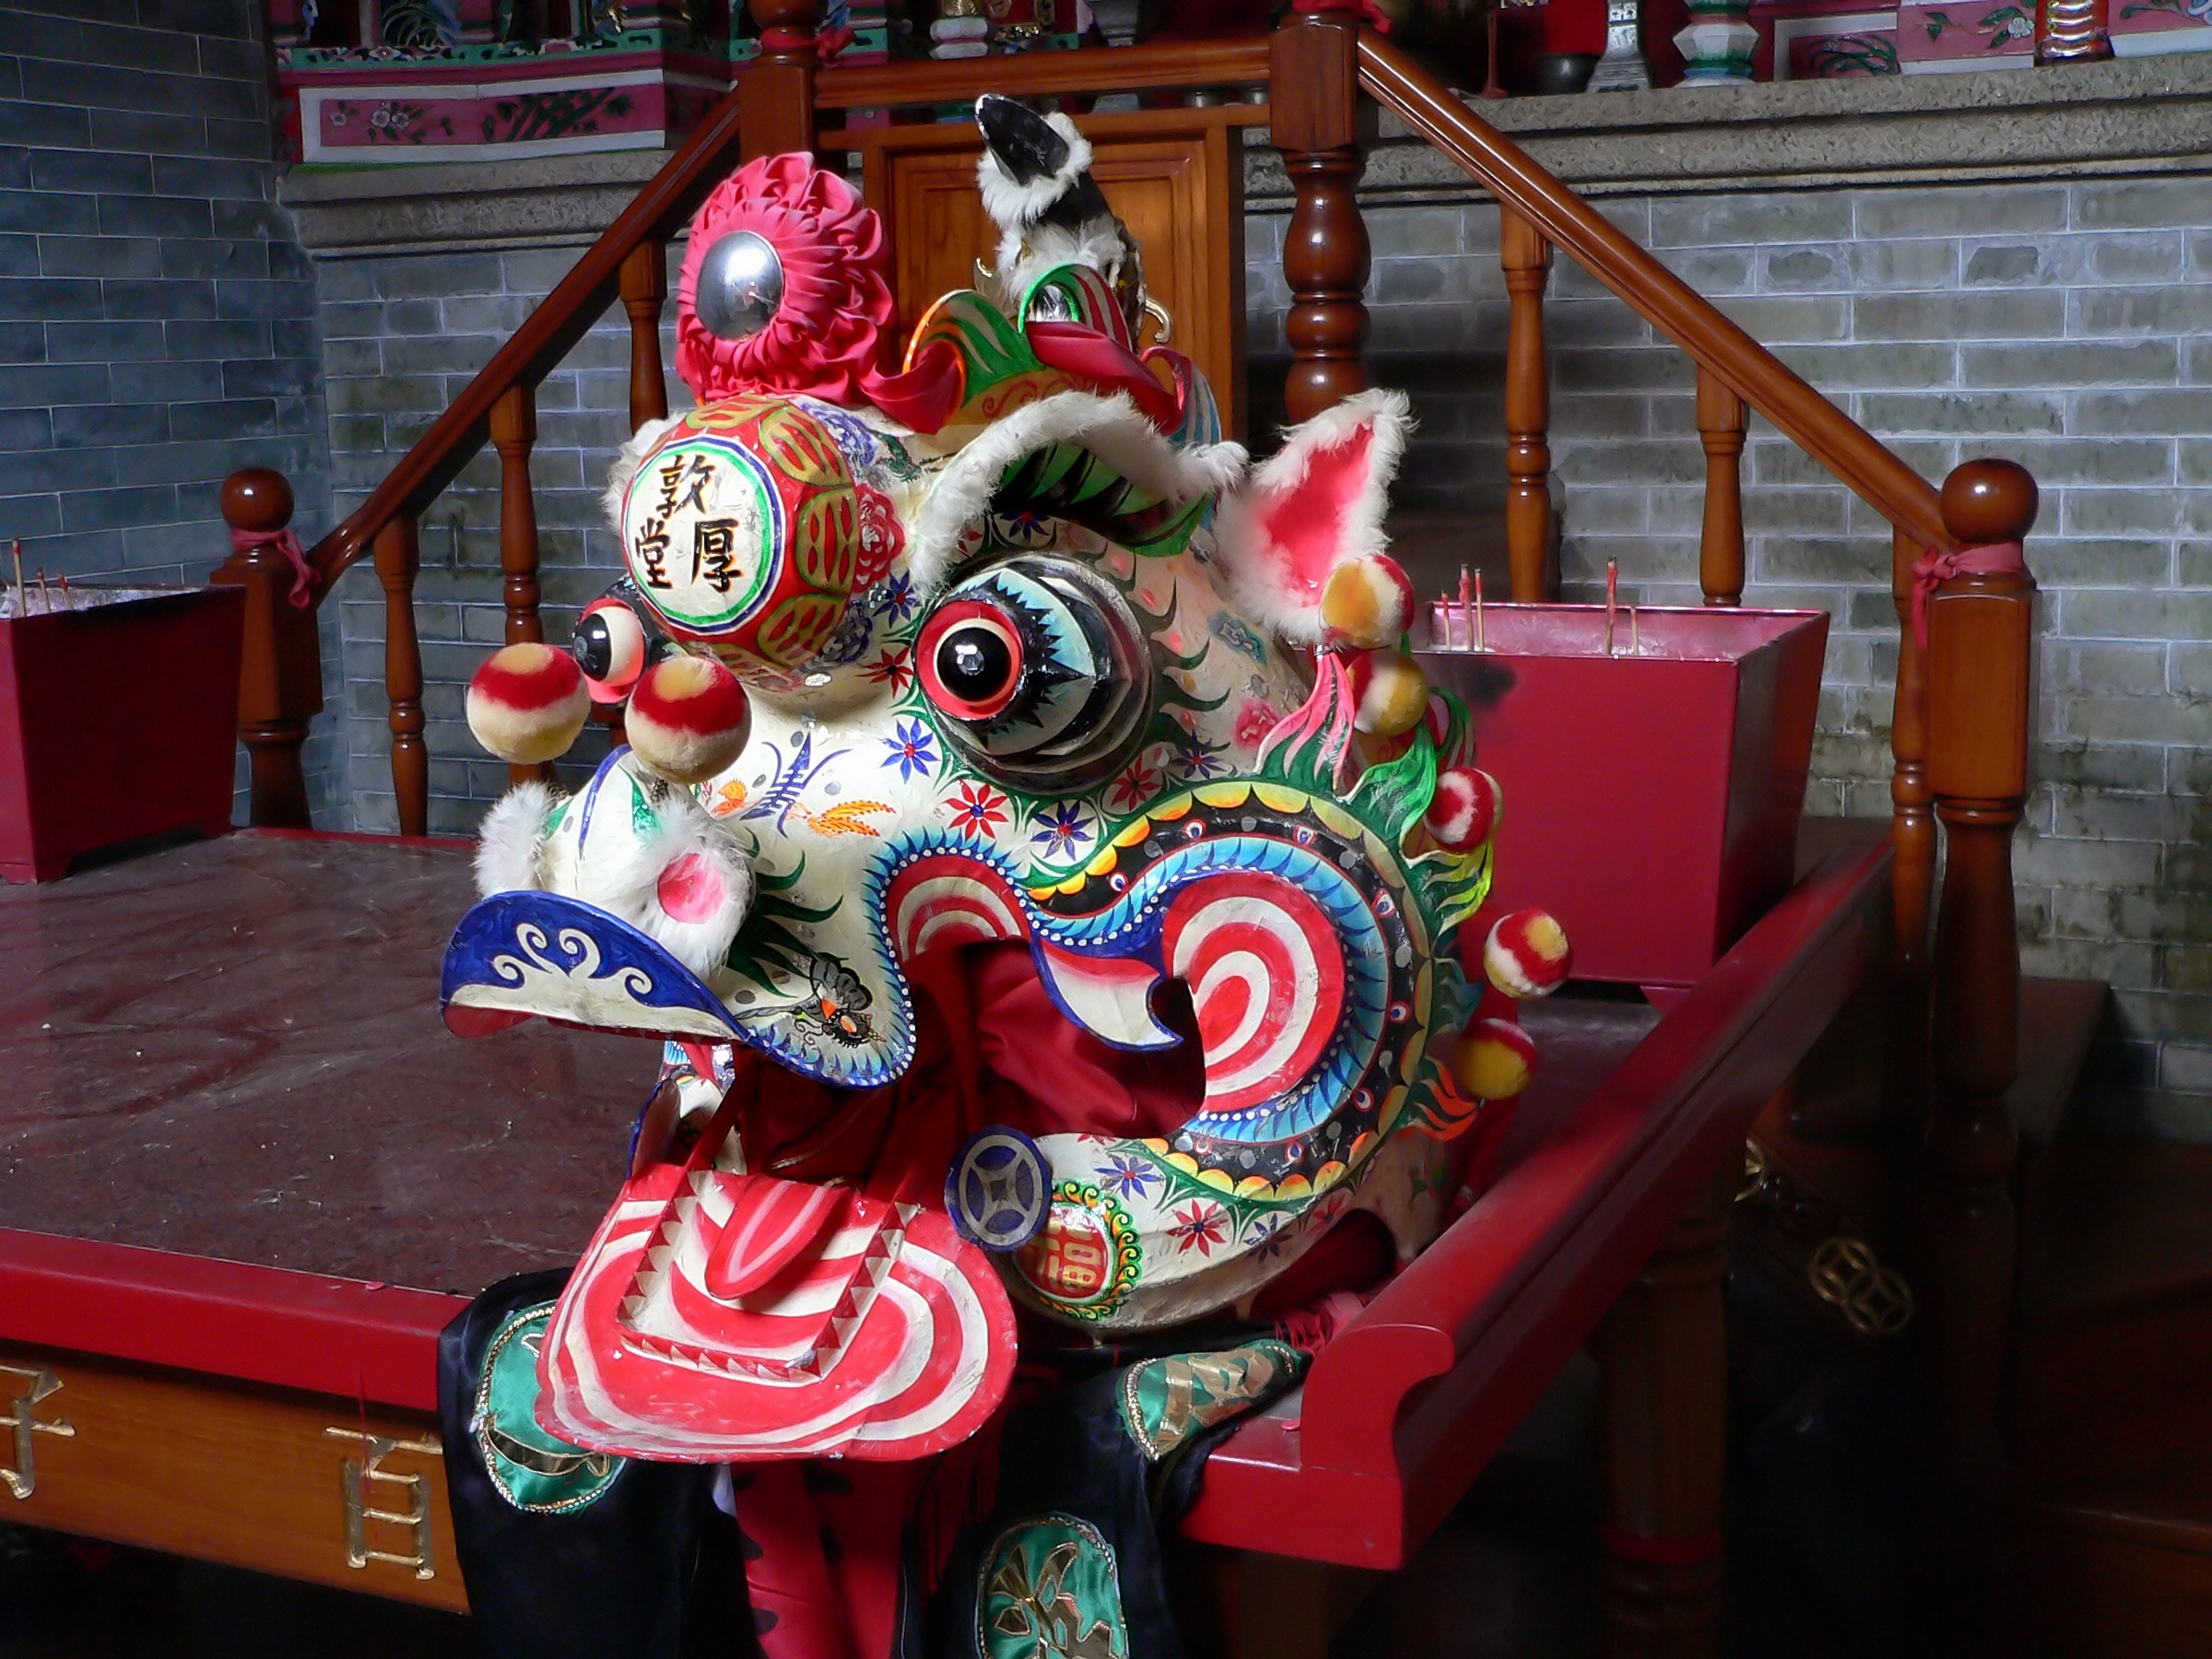
red, carnival, asia, festival, temple, colours, shrine, panasonic, tradition, china, dmcfz20, chinese new year